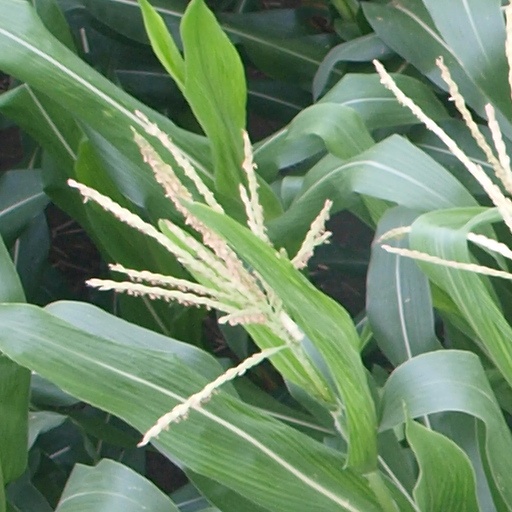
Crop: maize; corn